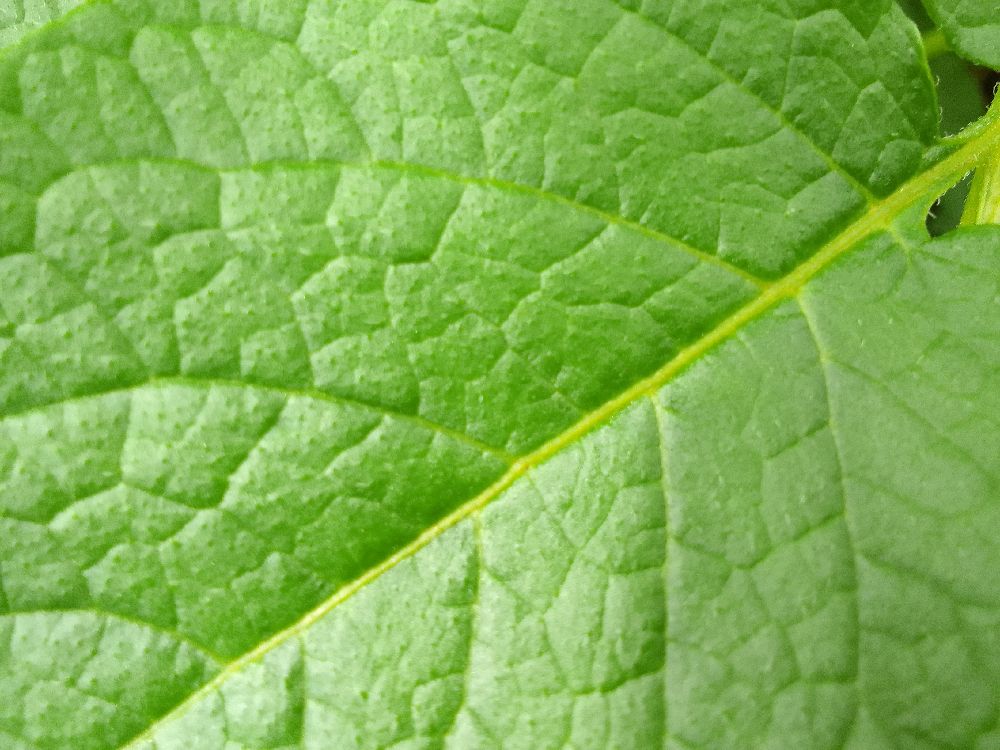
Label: Healthy